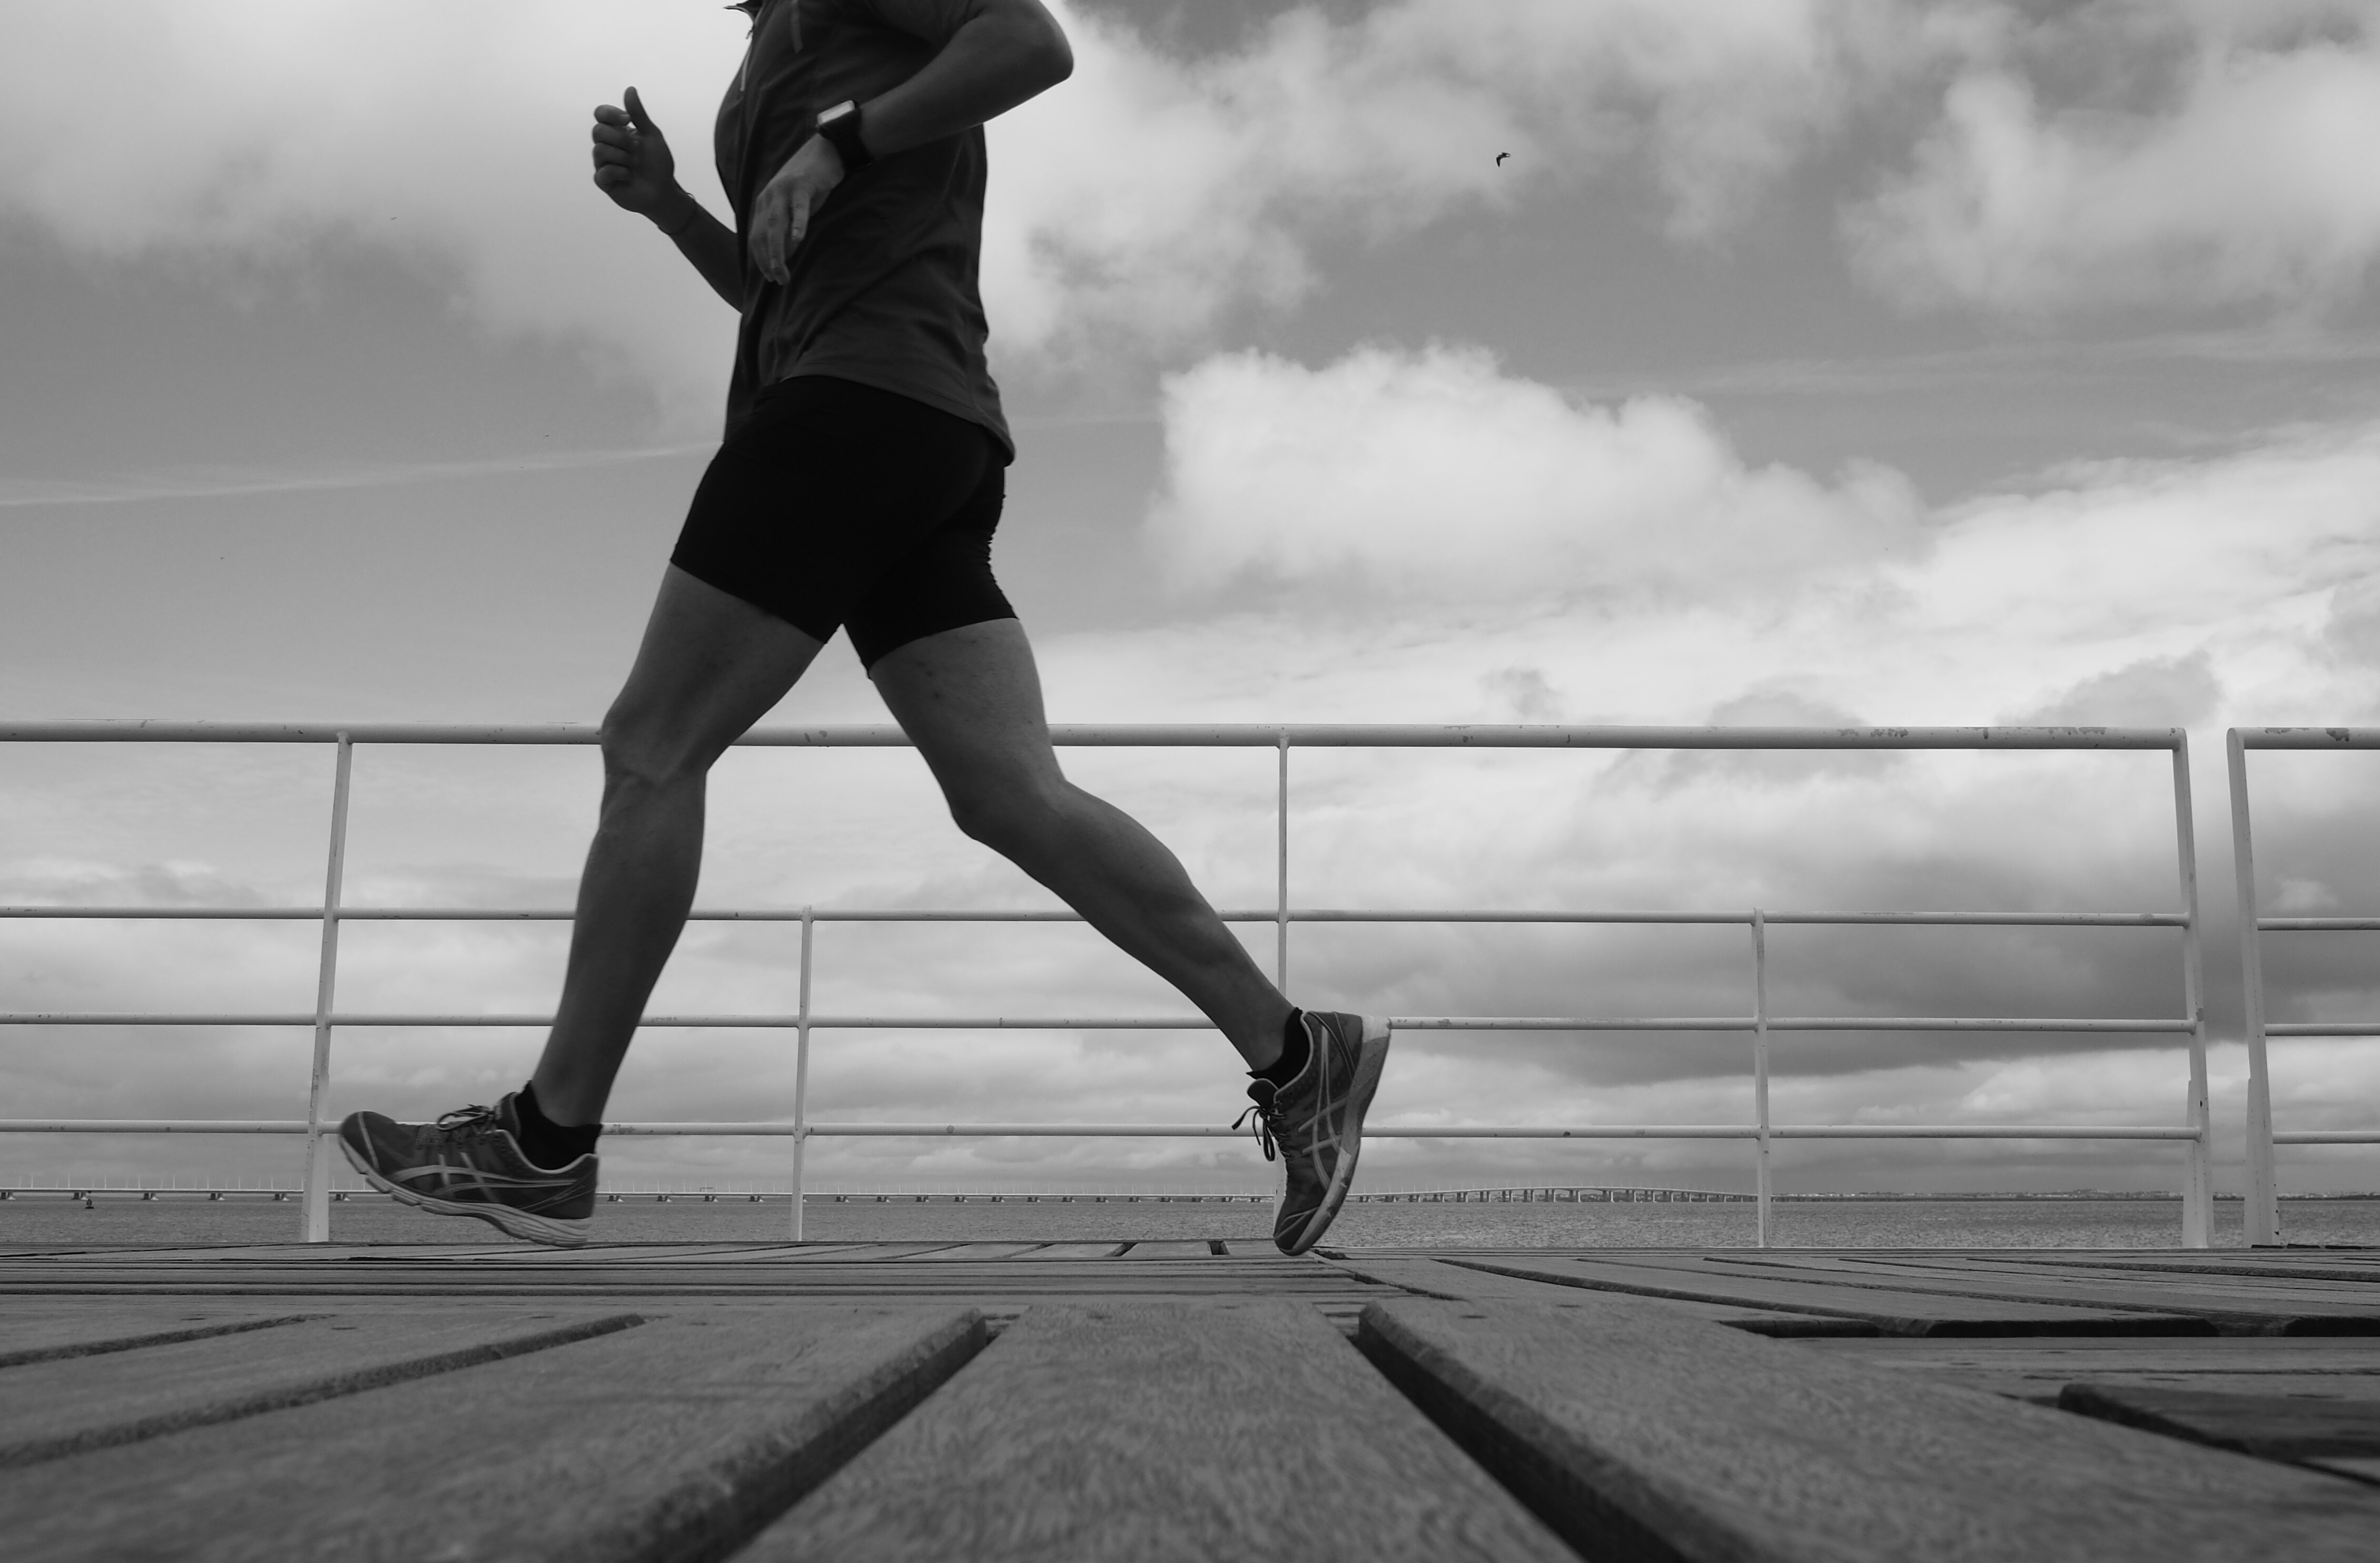
person, black and white, white, street, running, leg, jogging, black, monochrome, sports, olympus, omd, 17mm, omdem5, lavinha, joao, physical exercise, monochrome photography, human action